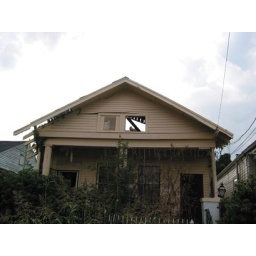
This house at first looked completely in tact, until I noticed the roof was gone.